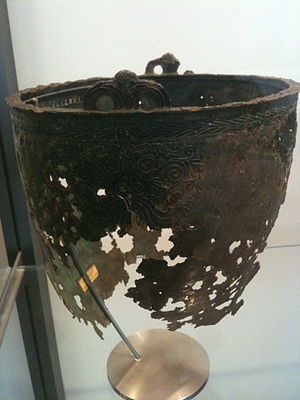
Keldbyspanden
Keldbyspanden
Keldbyspanden
Keldbyspanden er en bronzespand fundet ved Keldby på Møn i 1827. Spanden er fra førromersk jernalder 300 f. Kr. og er formodentlig importeret fra de græske Sortehavskolonier eller måske Makedonien. At spanden er græsk ses af formen og ikke mindst den karakteristiske ornamentik, med palmetter ved hankene.